Dylan Tavares

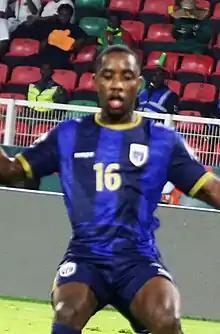
Tavares in 2022

Dylan Tavares dos Santos (born 30 August 1996) is a professional footballer who plays as a left-back for club Bastia. Born in Switzerland, he plays for the Cape Verde national team.